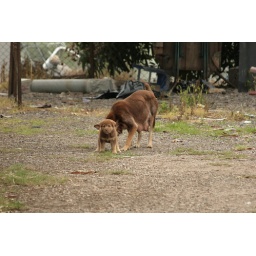
Very cute puppy near Nam San Wai, Hong Kong